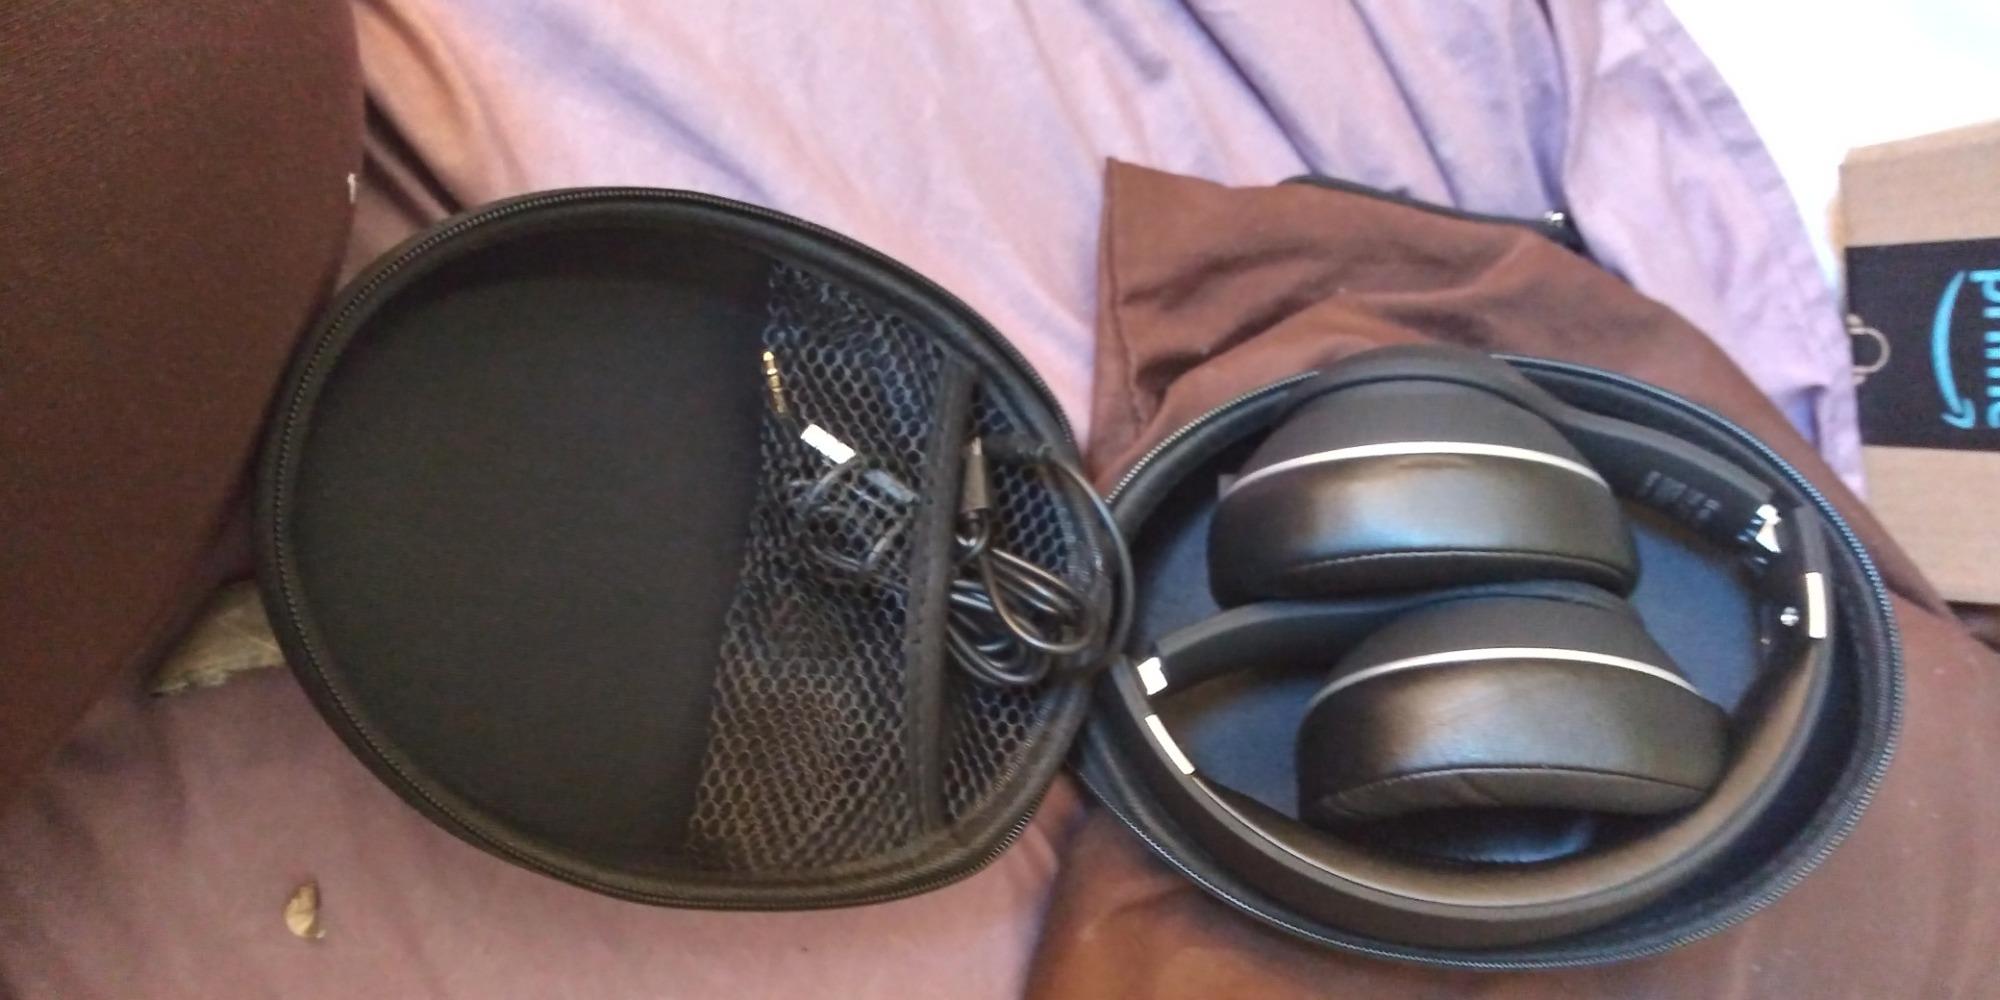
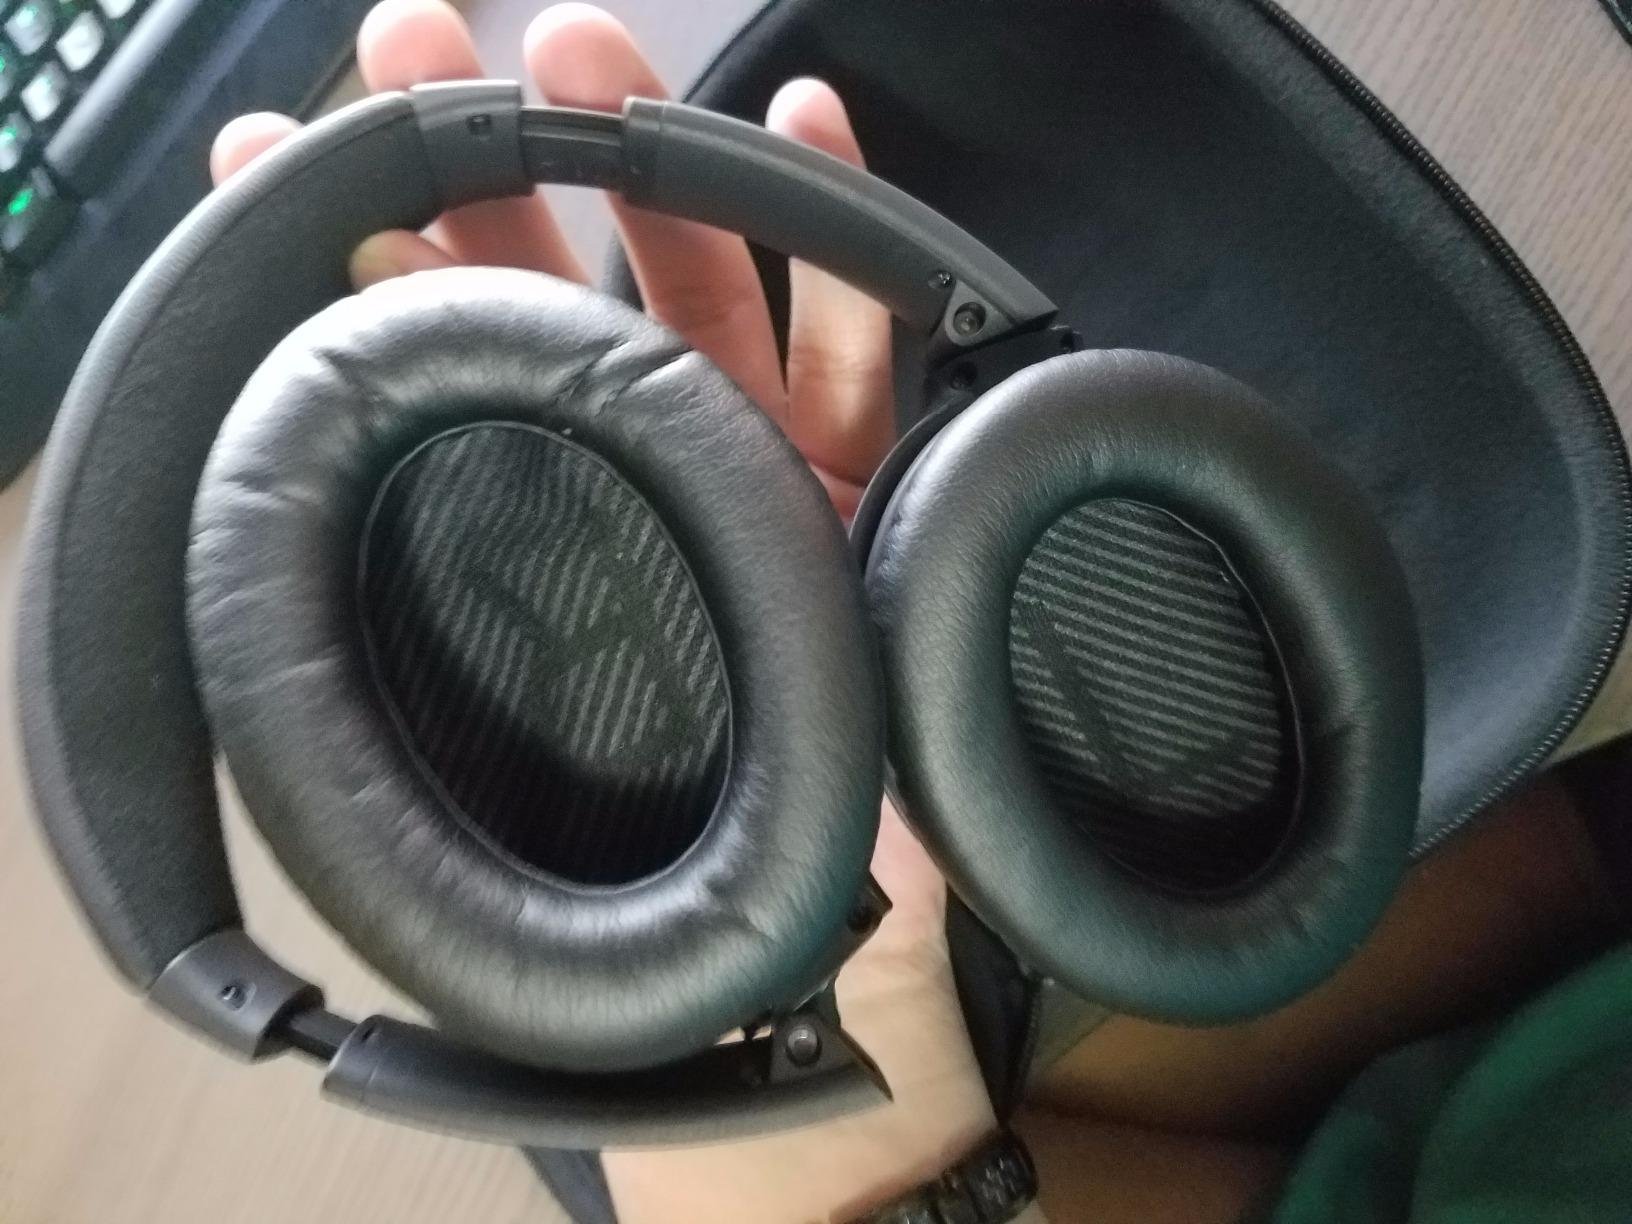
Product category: headphones
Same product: no